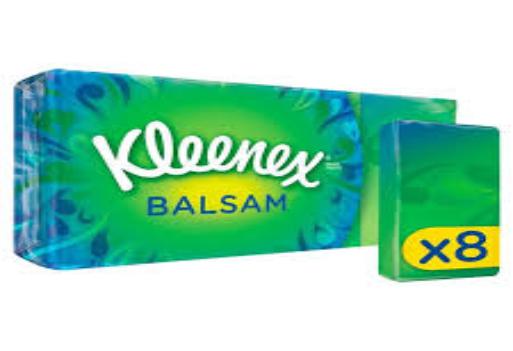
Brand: kleenex
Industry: Necessities